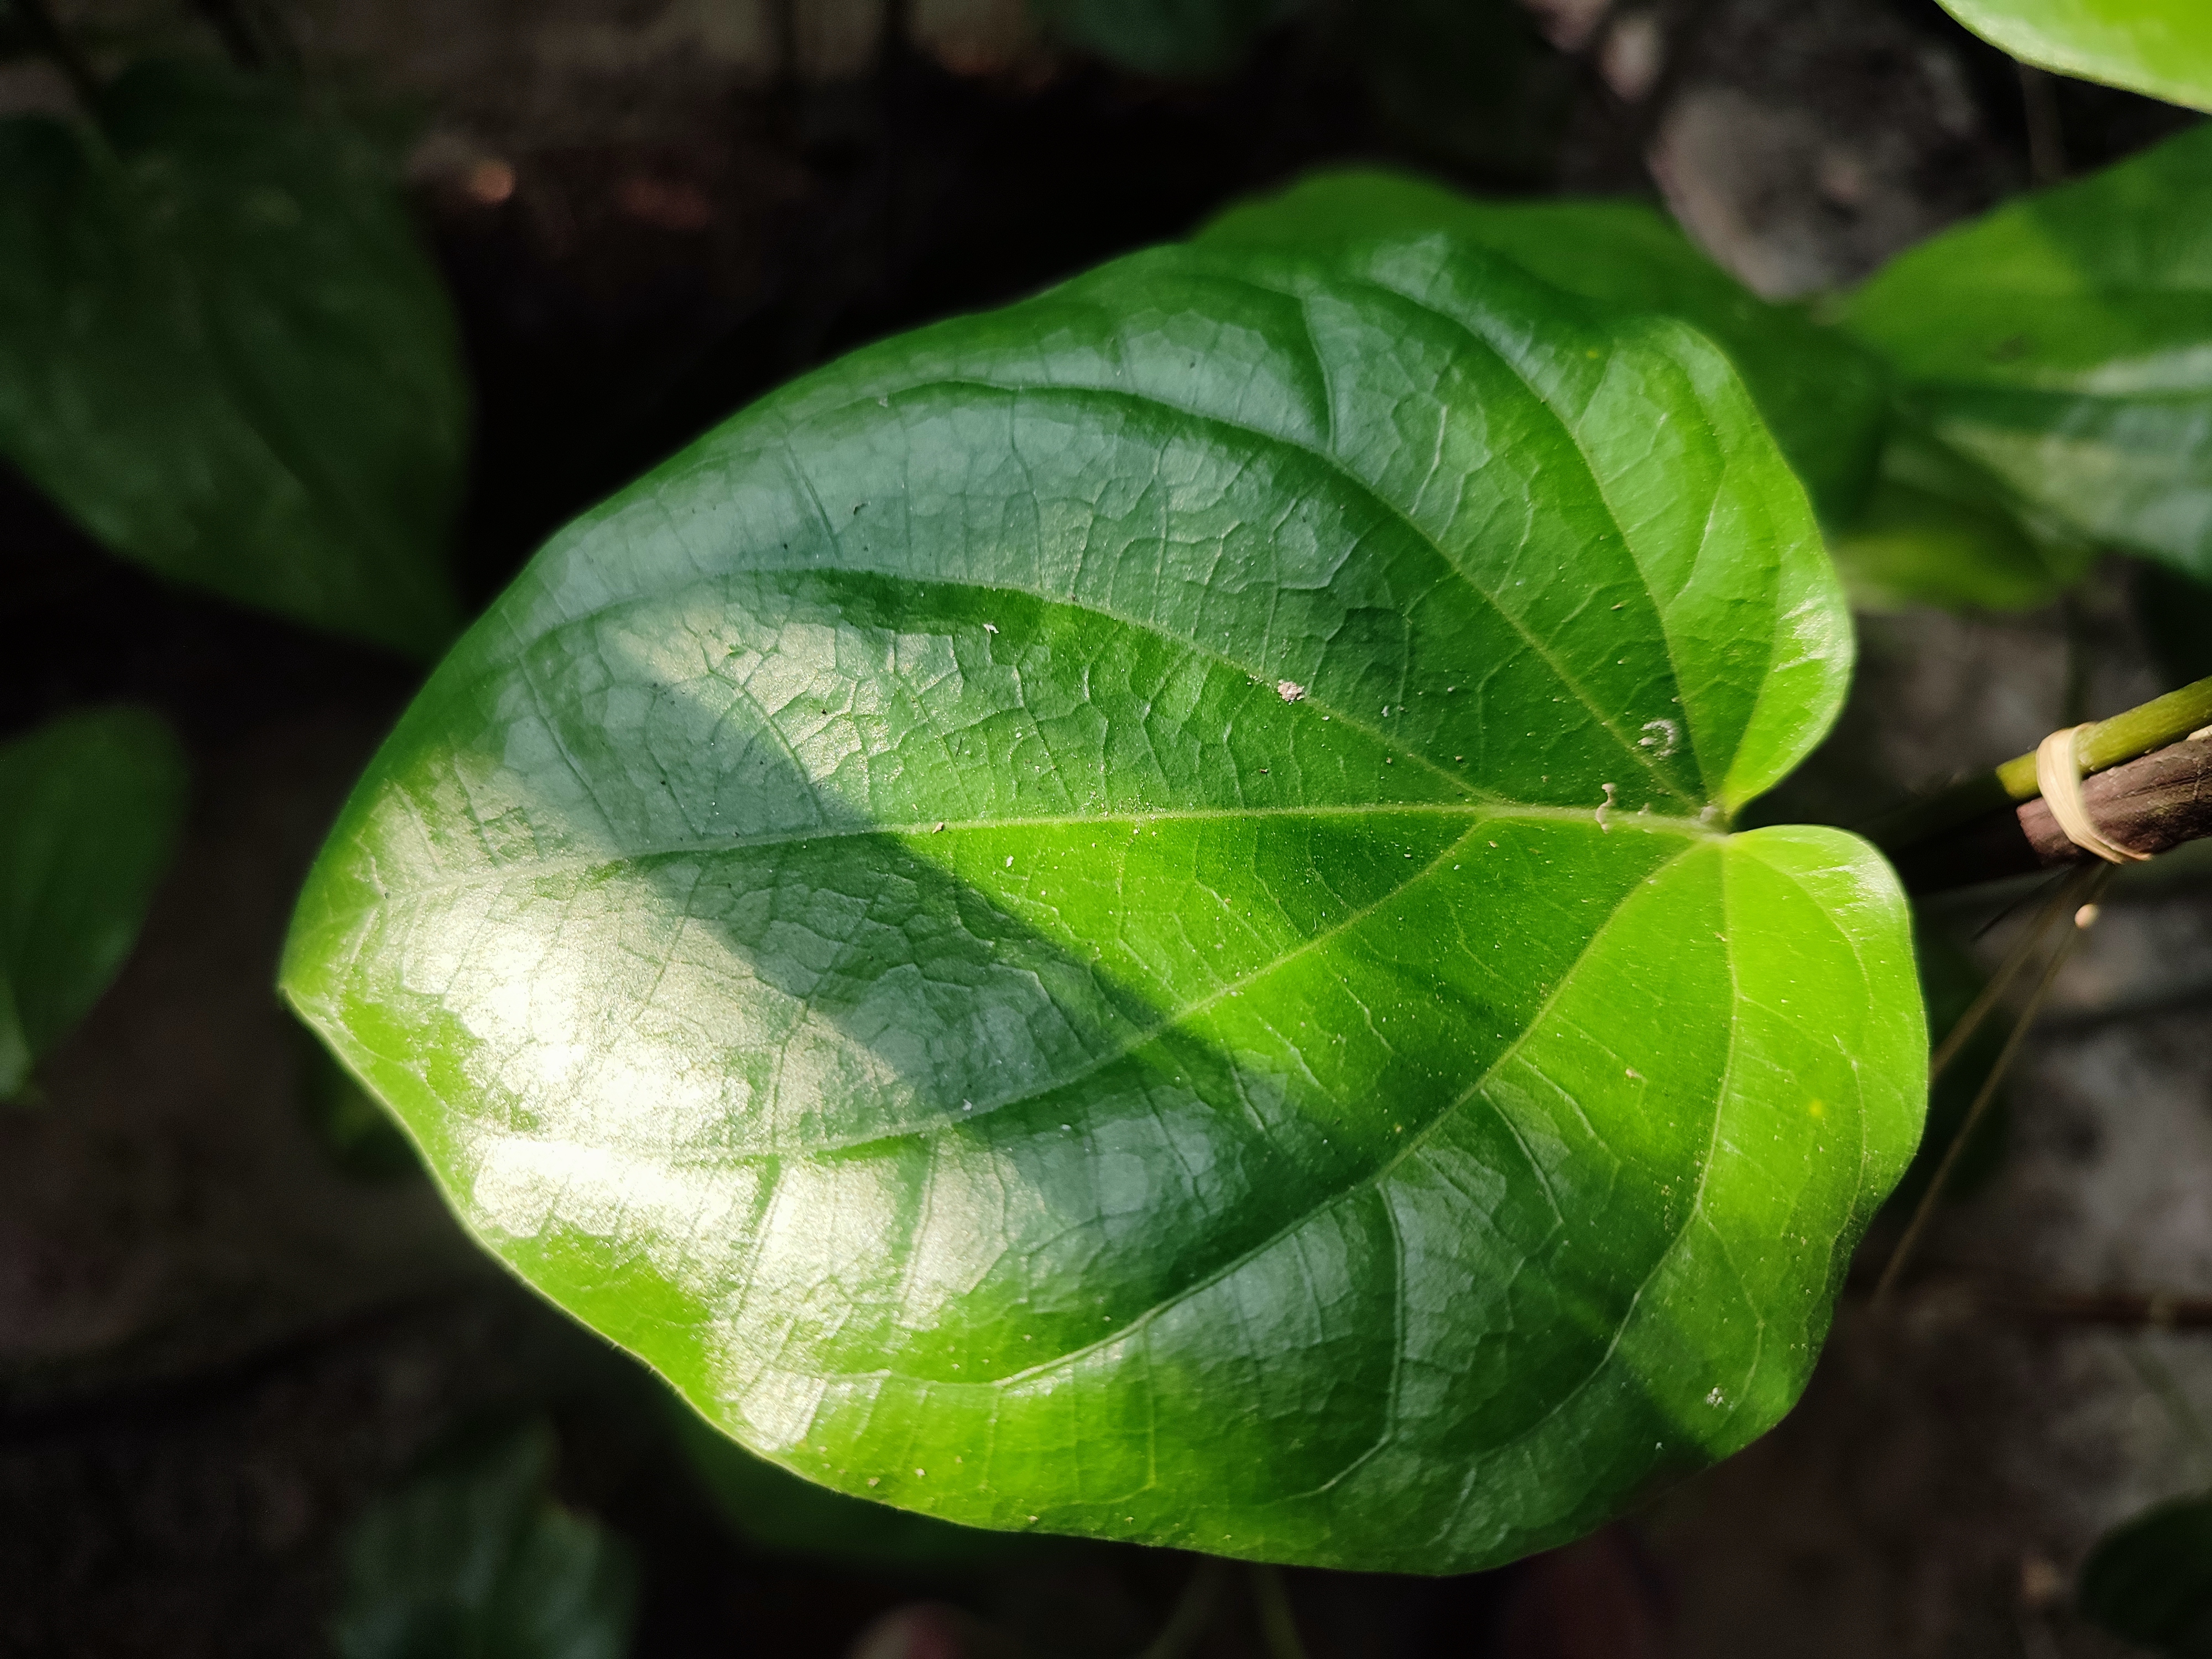
Label: Healthy_Leaf